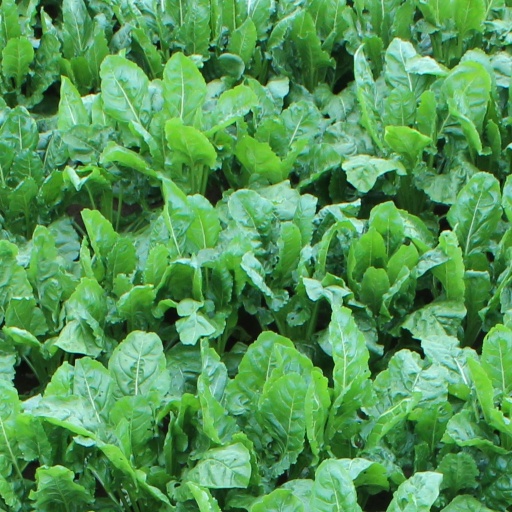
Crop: sugar beet